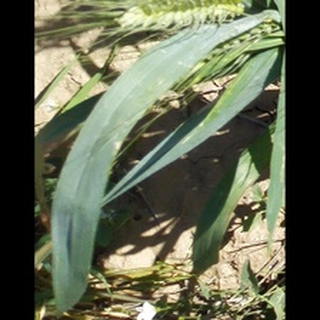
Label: healthy_wheat